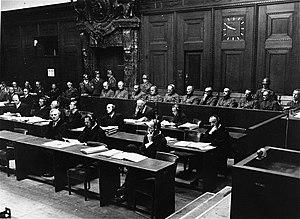
Ernst Ulrich Hans von Leyser est un General der Infanterie allemand qui a servi au sein de la Wehrmacht pendant la Seconde Guerre mondiale.